Pipeline

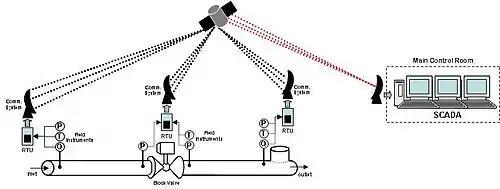
The SCADA System for pipelines

District heating or "teleheating" systems consist of a network of insulated feed and return pipes which transport heated water, pressurized hot water, or sometimes steam to the customer. While steam is hottest and may be used in industrial processes due to its higher temperature, it is less efficient to produce and transport due to greater heat losses. Heat transfer oils are generally not used for economic and ecological reasons. The typical annual loss of thermal energy through distribution is around 10%, as seen in Norway's district heating network.